Joseph Hodgson

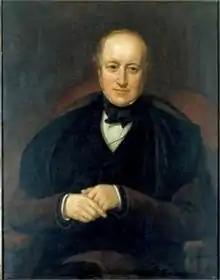
Joseph Hodgson, by John Partridge, 1848

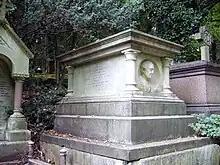
Hodgson's tomb, Highgate Cemetery

Joseph Hodgson (1788 – 7 February 1869) was a British physician and a well-known Quaker. He was born in Penrith, Cumberland, the son of a Birmingham merchant and educated at King Edward VI School, Birmingham, after which he was apprenticed to George Freer at Birmingham General Hospital. He then transferred to St. Bartholomew's Hospital, London.